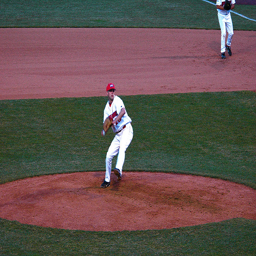
A man in white baseball uniform throwing a pitch.
A baseball player standing on a baseball field throwing a ball.
a pitcher on the mound getting ready to throw a ball
The pitcher is starting to deliver a pitch on the mound.
an image of a professional baseball game being played